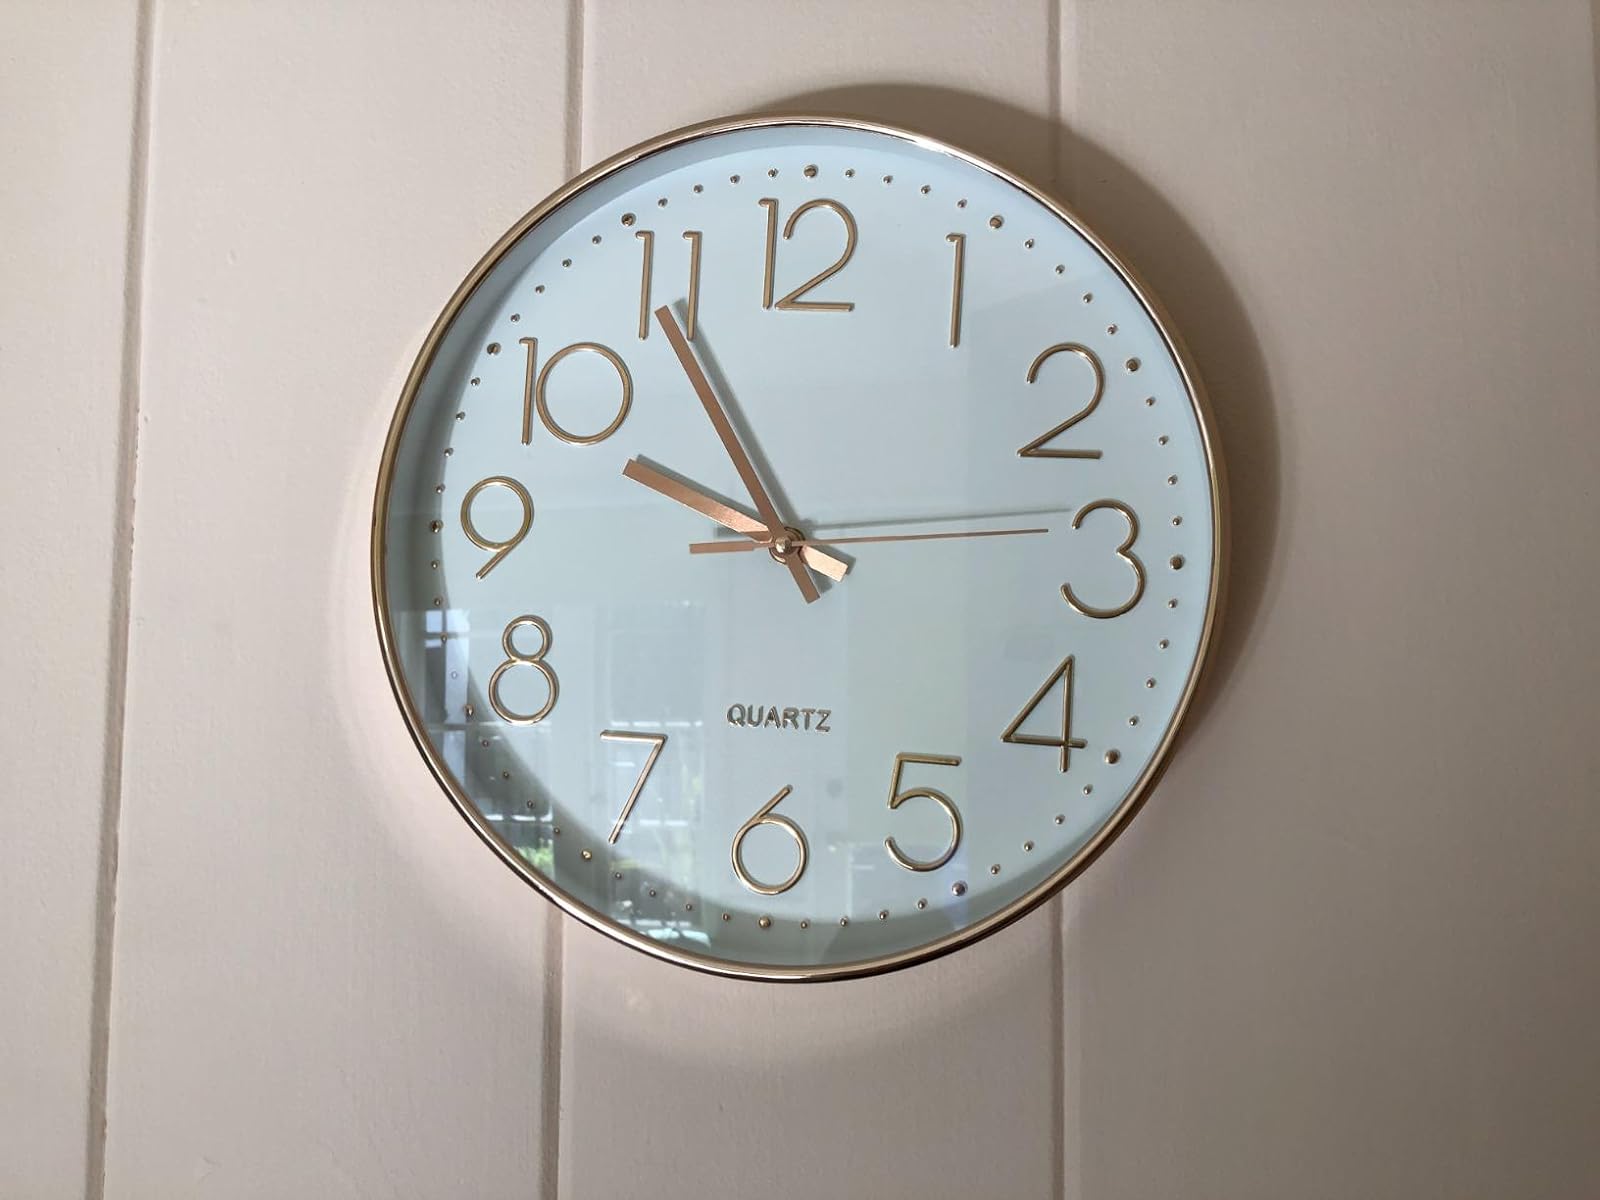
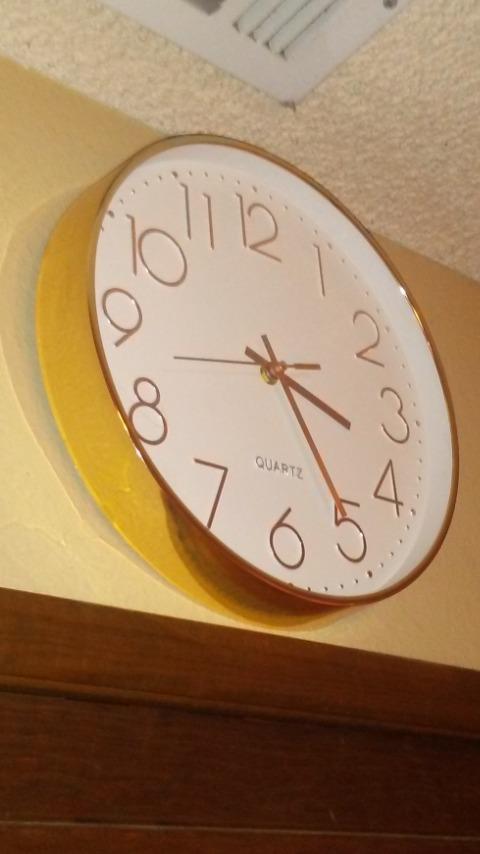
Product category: clock
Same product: yes